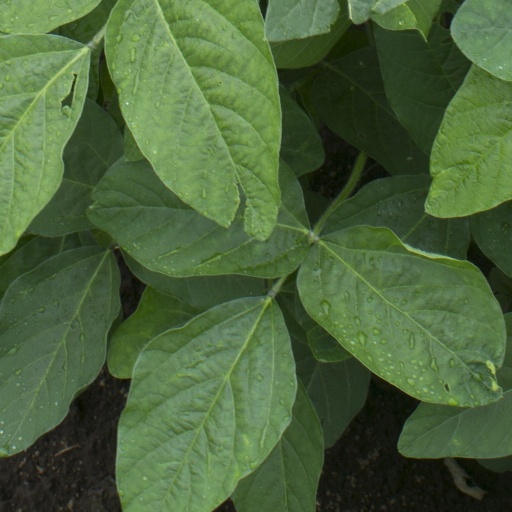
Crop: soybean